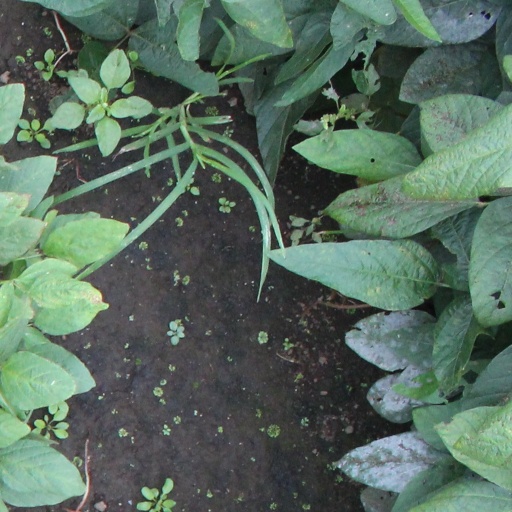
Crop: soybean